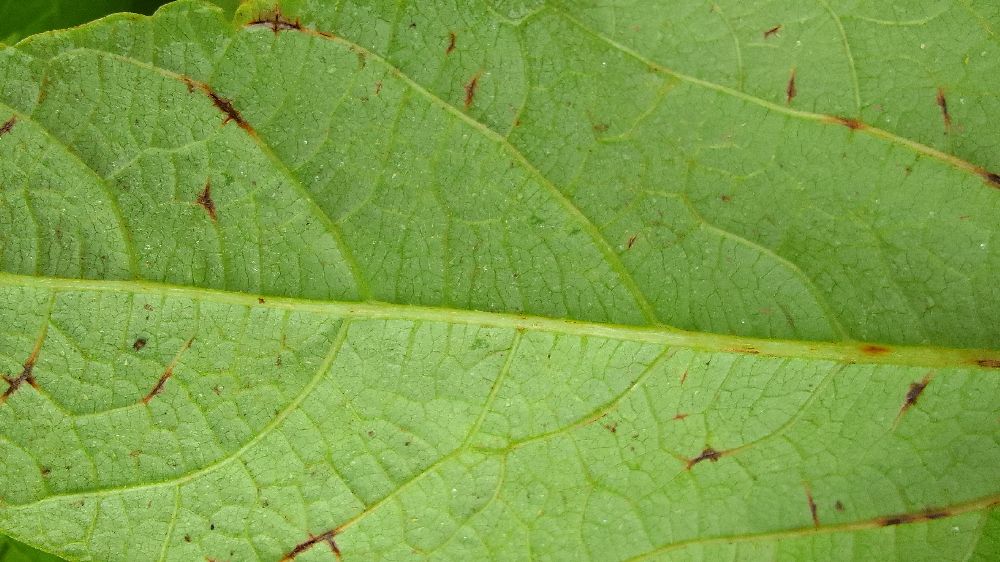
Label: anthracnose